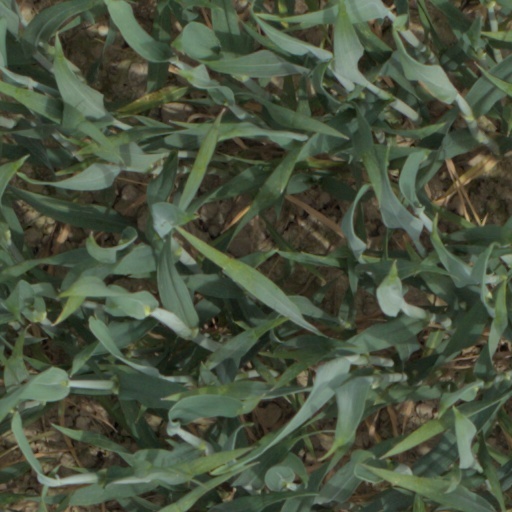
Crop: wheat